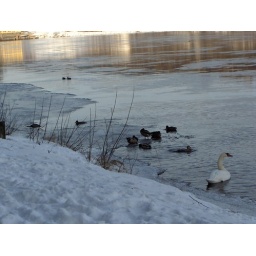
The ducks are forced further and further upstream near the dam and fast-moving water to swim in as the river freezes over.